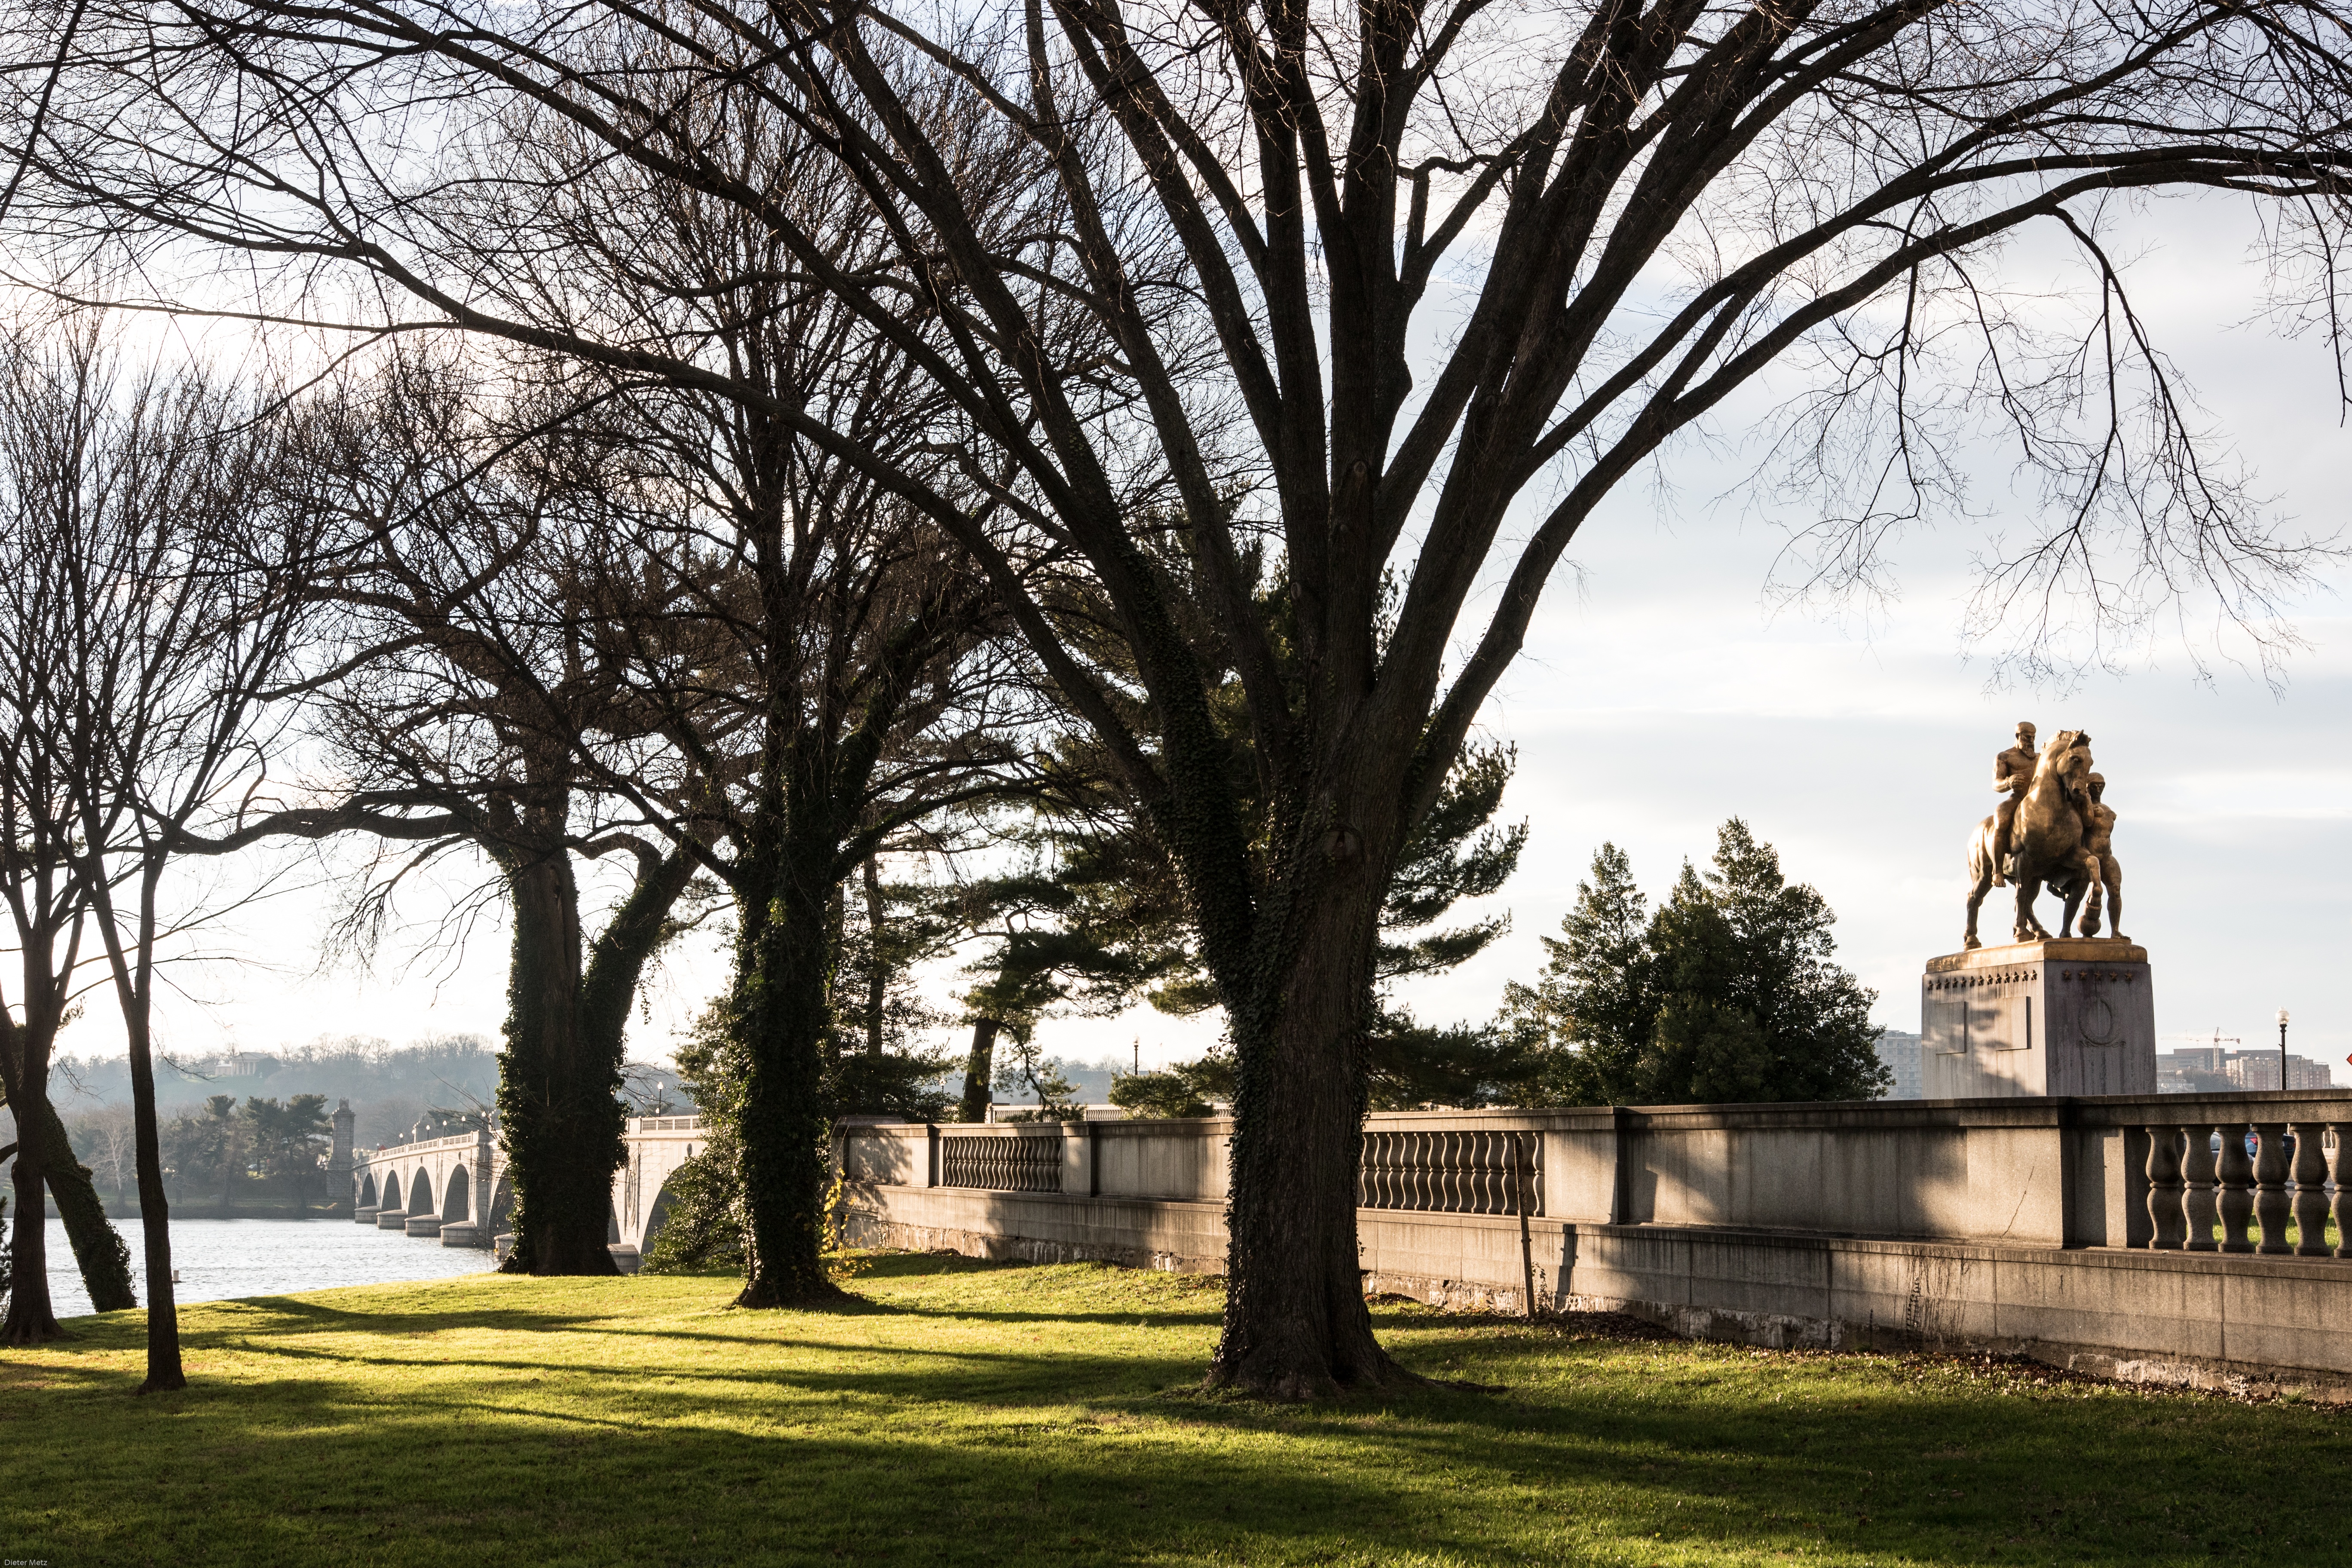
tree, winter, plant, bridge, sunlight, morning, autumn, park, usa, season, estate, arlington, washington dc, rural area, equestrian statue, woody plant